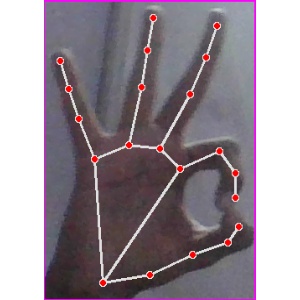
अक्षर: ण